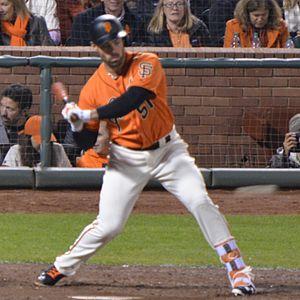
Johnathan Mackensey « Mac » Williamson est un voltigeur des Giants de San Francisco de la Ligue majeure de baseball.